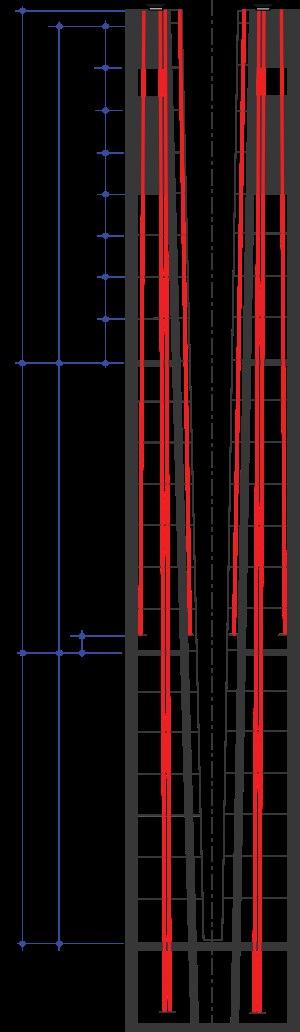
Le viaduc de Millau est un pont à haubans franchissant la vallée du Tarn, dans le département de l'Aveyron, en France. Portant l’autoroute A75, il assure la jonction entre le causse Rouge et le causse du Larzac en franchissant une brèche de 2 460 mètres de longueur et de 343 mètres de profondeur au point le plus haut, dans un panorama de grande qualité et avec des vents susceptibles de souffler à plus de 200 km/h.